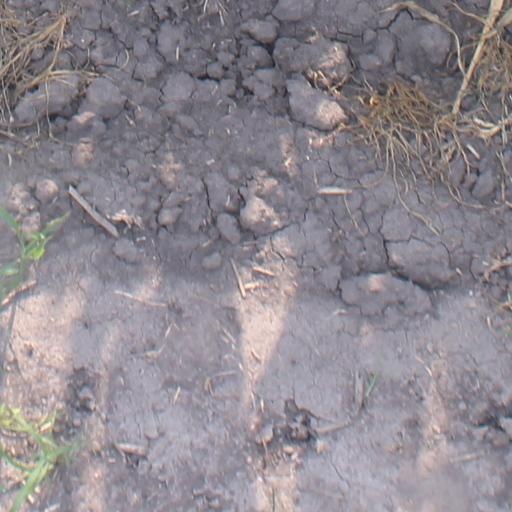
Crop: maize; corn